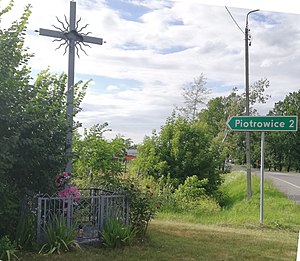
Piotrowice (ved Otwock)
Piotrowice er en landsby i Polen i Województwo Mazowieckie. Byen ligger ved floden Wisła. Landsbyen har 352 indbyggere.